West Point Camporee

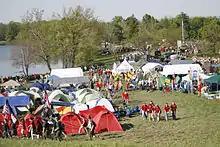
West Point Camporee

The West Point Camporee is an annual invitational Scout camping event sponsored by the United States Military Academy at West Point, New York. It attracts Scout units from over a dozen states along the east coast of the United States, from over 75 different Scout councils. It's one of the largest annual Scouting events. The event consists of a weekend campout on the Academy property with displays, competitions, demonstrations, and a trading post. Attendees report that it is exclusively run by the Cadets.